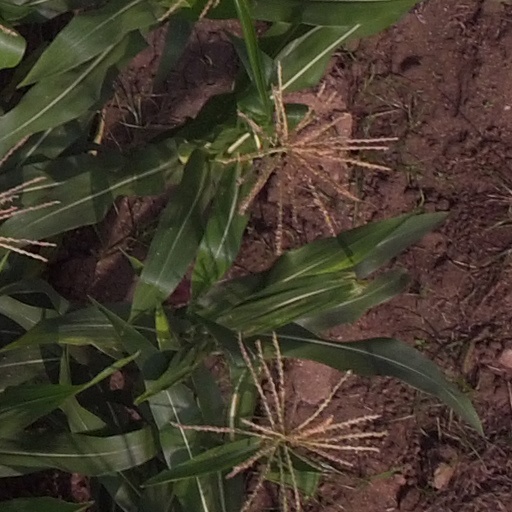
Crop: maize; corn